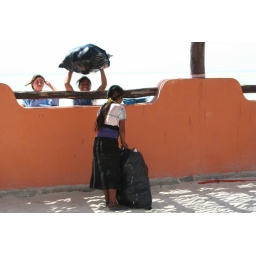
These Mayan girls are in Yucatan, far from their home in Chiapas, selling beautiful belts and bracelets they make.